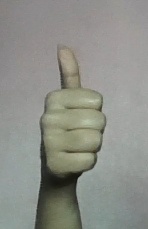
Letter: aleff